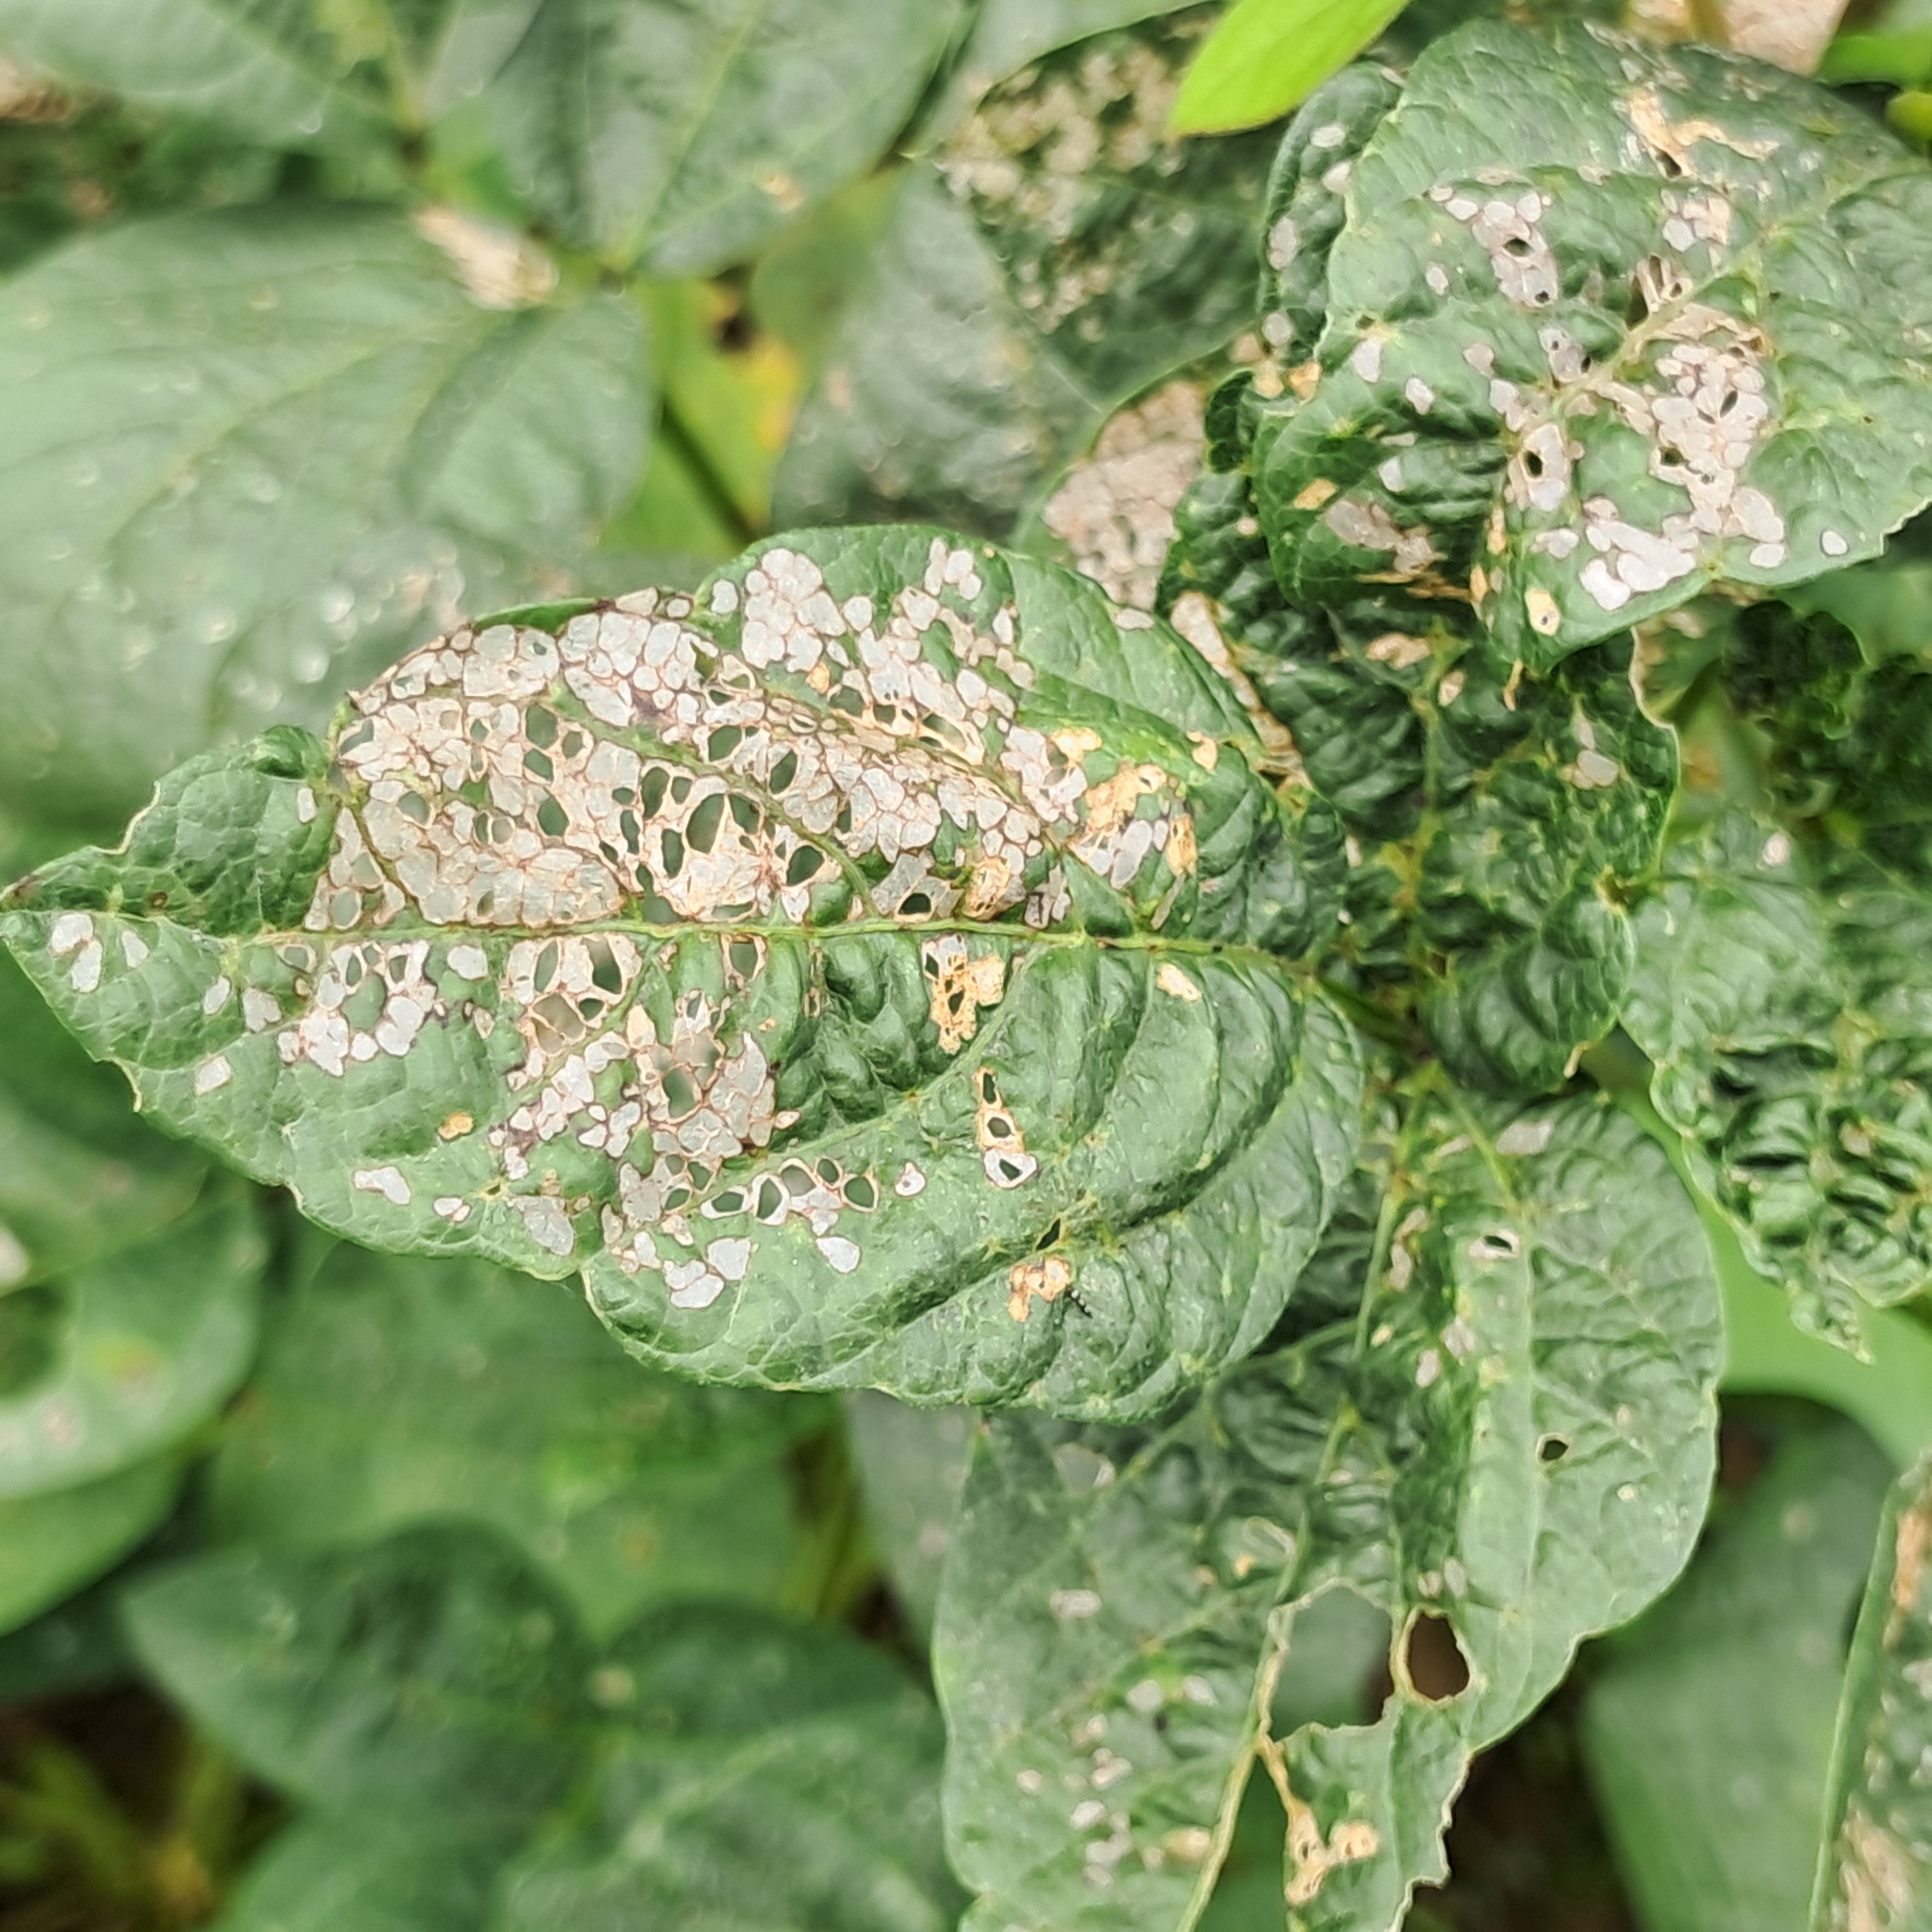
Label: Mosaic